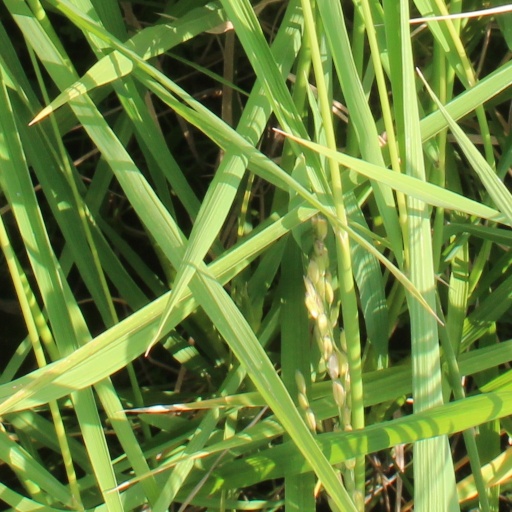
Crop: rice